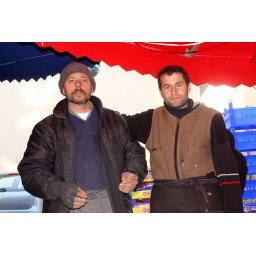
The fruit and veg market in Bursa